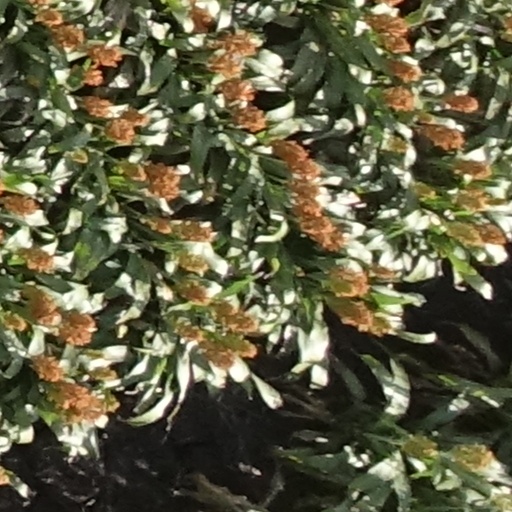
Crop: sorghum